Passage (department store)

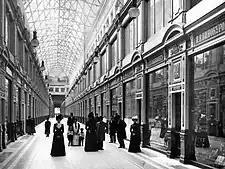
Within the renovated Passage, 1902.

In 1897 the ownership of the Passage passed from Stenbock-Fermor's heirs to Princess Nadezhda Boryatinsky. A great fire in 1898 necessitated a major renovation, funded by the Crédit Lyonnais, a bank which leased a large portion of the store as its offices. In 1900, the building was revamped, with the addition of a further storey, and refaced in Radom sandstone. The new owner transformed the former concert hall into a theatre employing Vera Komissarzhevskaya as its artistic director. To draw even more consumers to the store, the "Soleille", one of the largest cinemas in the Russian capital, was opened in the complex in 1908.